Kirsten Gillibrand

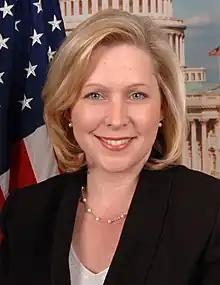

Gillibrand considered running for office in 2004, in New York's 20th congressional district, against the three-term Republican incumbent John E. Sweeney. But Hillary Clinton believed circumstances would be more favorable in 2006 and advised her to wait until then. Traditionally conservative, the district and its electoral offices had been in Republican hands for all but four years since 1913, and as of November 2006, 197,473 voters in the district were registered Republicans and 82,737 were registered Democrats. Sweeney said in 2006 that "no Republican can ever lose ". Using New York's electoral fusion election laws, Gillibrand ran in 2006 on both the Democratic and Working Families lines; in addition to having the Republican nomination, Sweeney was endorsed by the Conservative and Independence parties.